Lilyfield, New South Wales

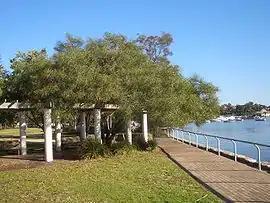
Sensory Park in Leichhardt Park

Lilyfield is a suburb in the Inner West of Sydney, in the state of New South Wales, Australia. Lilyfield is located 6 kilometres west of the Sydney central business district, in the local government area of the Inner West Council.